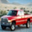
Label: pickup_truck